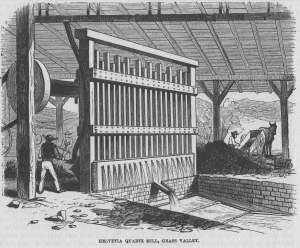
La ruée vers l’or en Californie est une période d'environ huit ans qui commença en janvier 1848 par suite de la découverte d'or à Sutter's Mill, une scierie appartenant au Suisse Johann August Sutter, près de Coloma, à l'est de Sacramento, dans l'actuel État de Californie. La nouvelle se répandit rapidement et attira en Californie plus de 300 000 aventuriers, américains et étrangers.